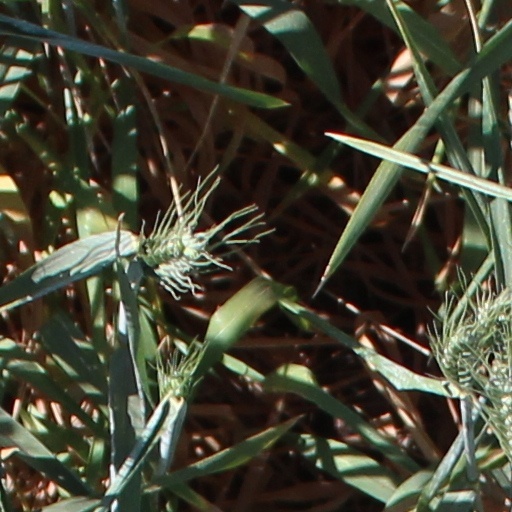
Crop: wheat